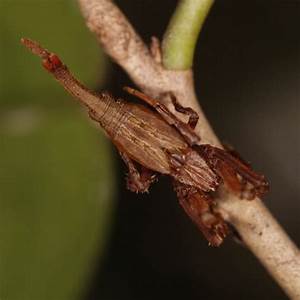
Label: spider